Forton Lake

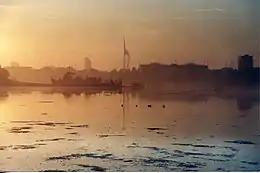
Forton Lake at sunrise

Forton Lake is a tidal creek located in the town of Gosport, Hampshire. A small area of the lake is within the grounds of St Vincent College. The locality is the subject of a painting by Martin Snape, which hangs in Gosport Town Hall. The Lake itself is resident to local fish species, including shoal bass and pollack.